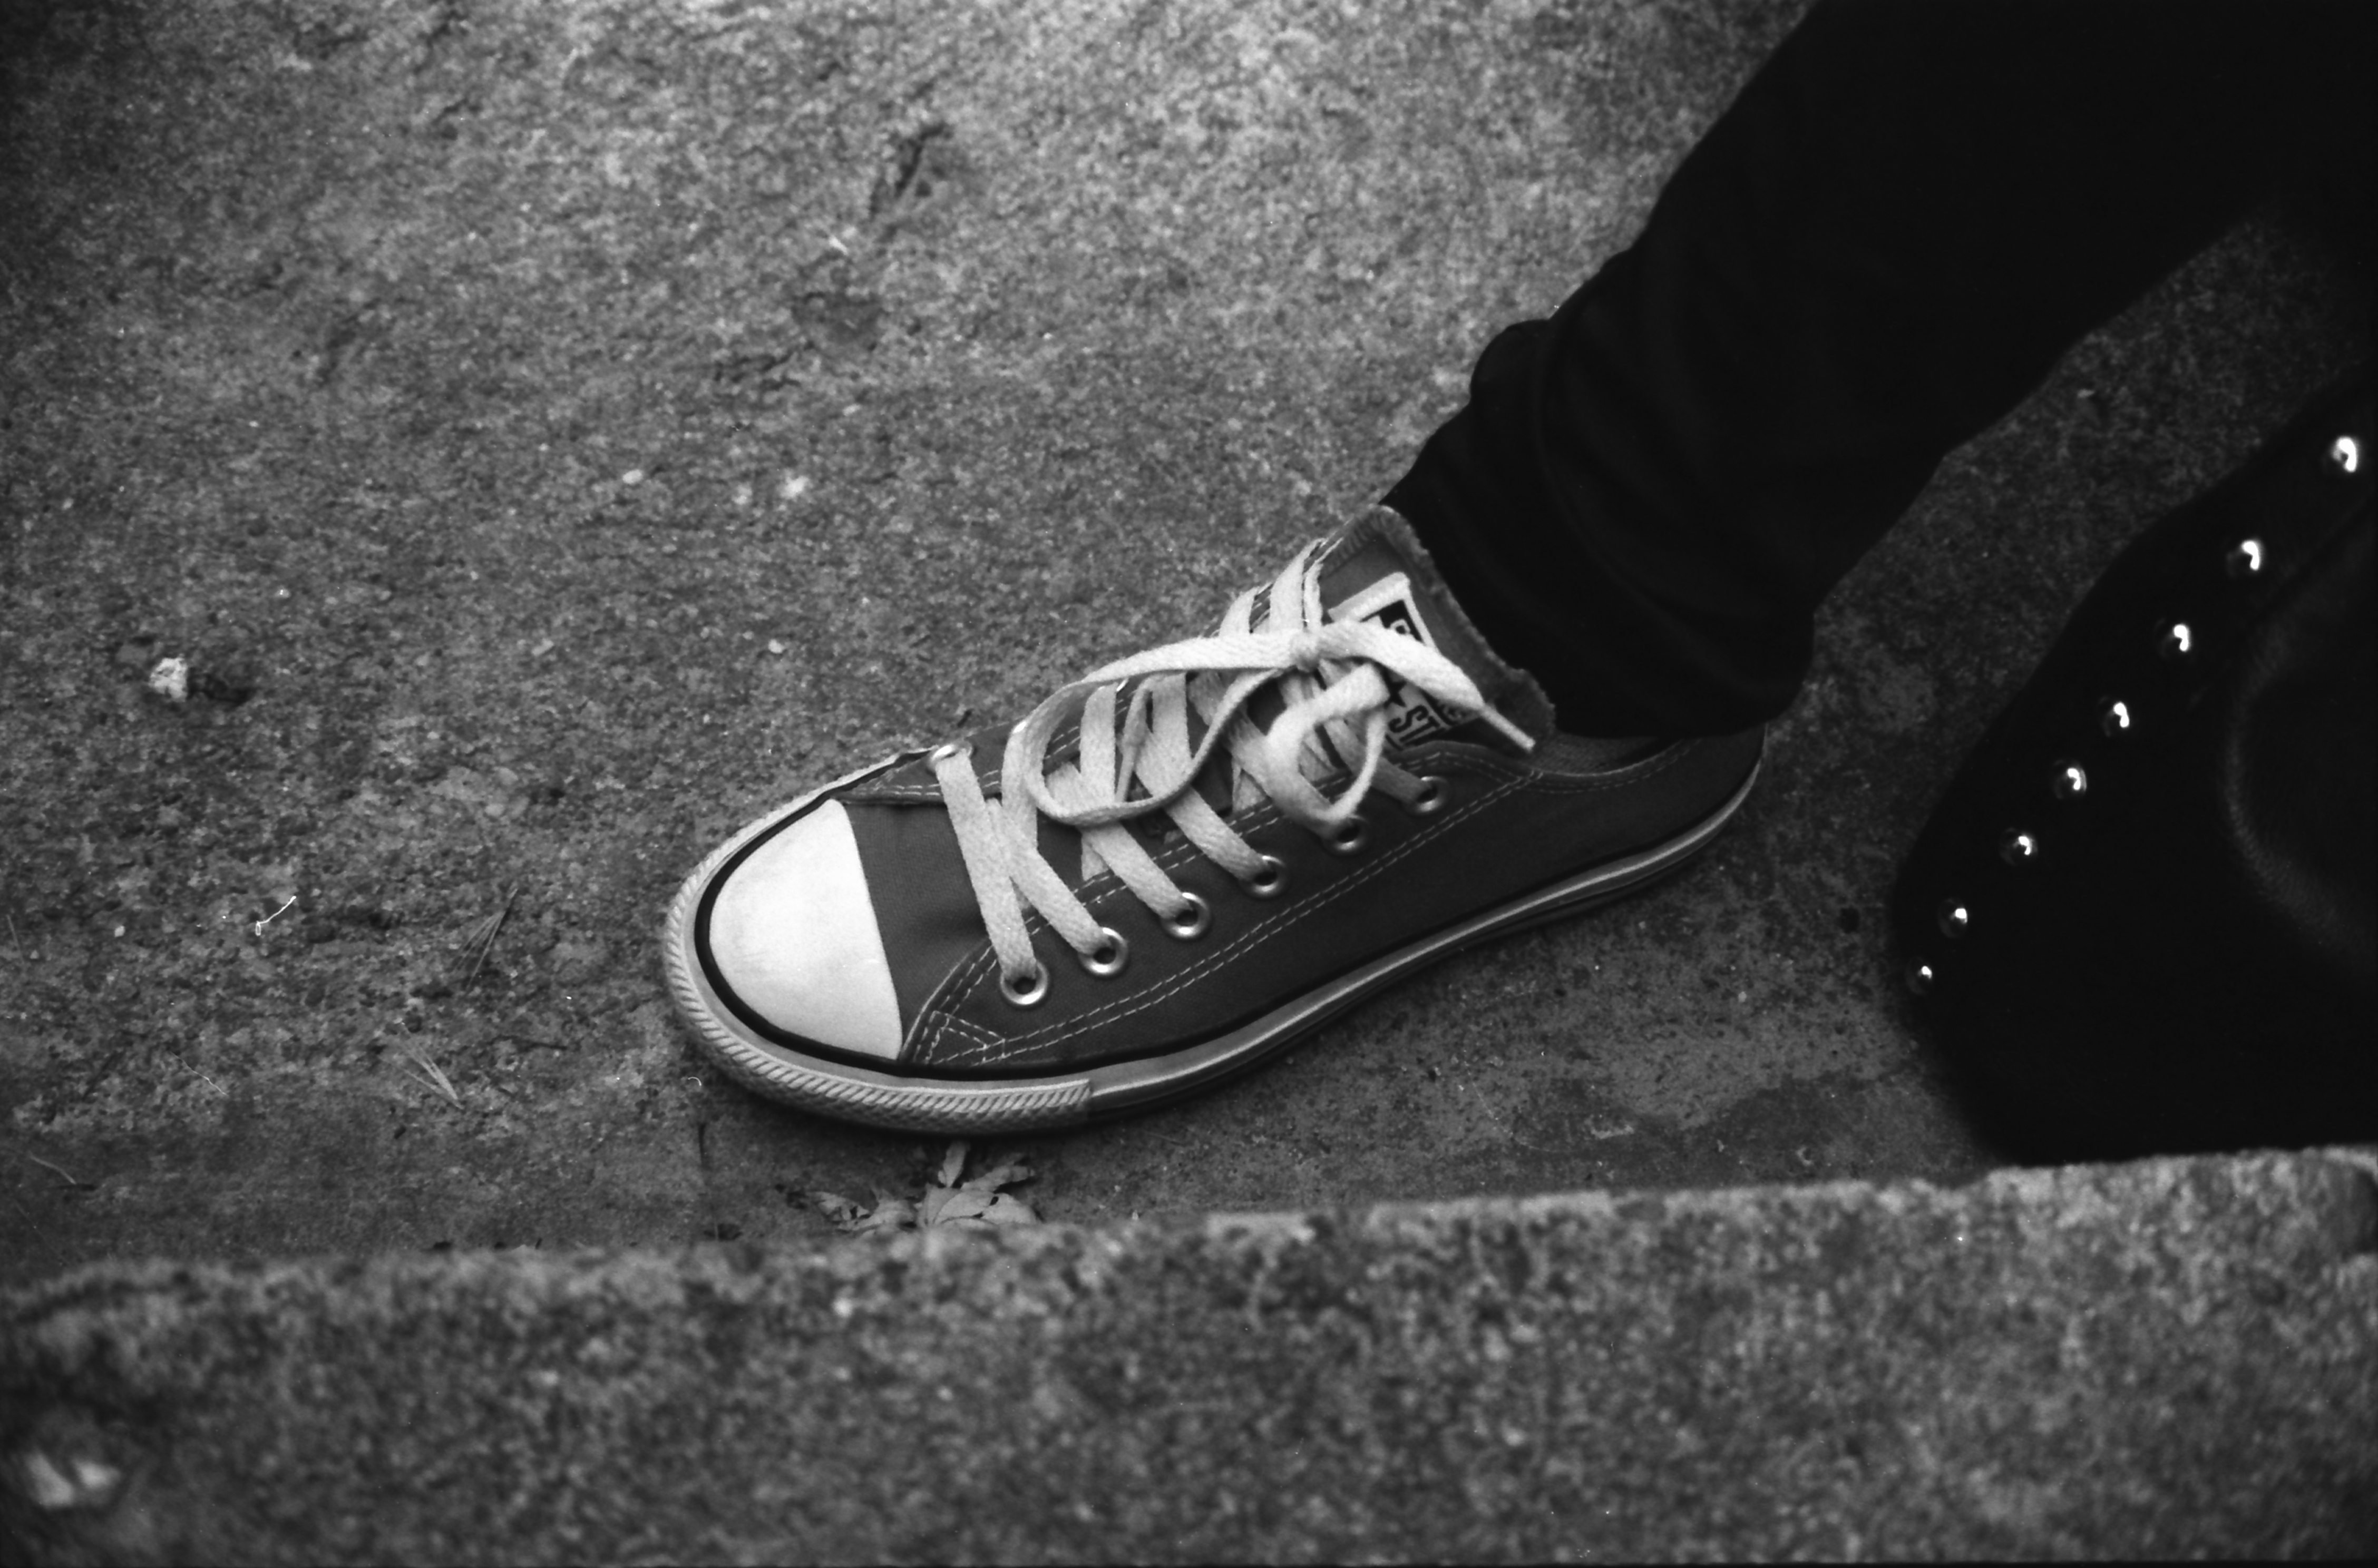
shoe, black and white, white, photography, leg, darkness, black, monochrome, sneakers, footwear, monochrome photography